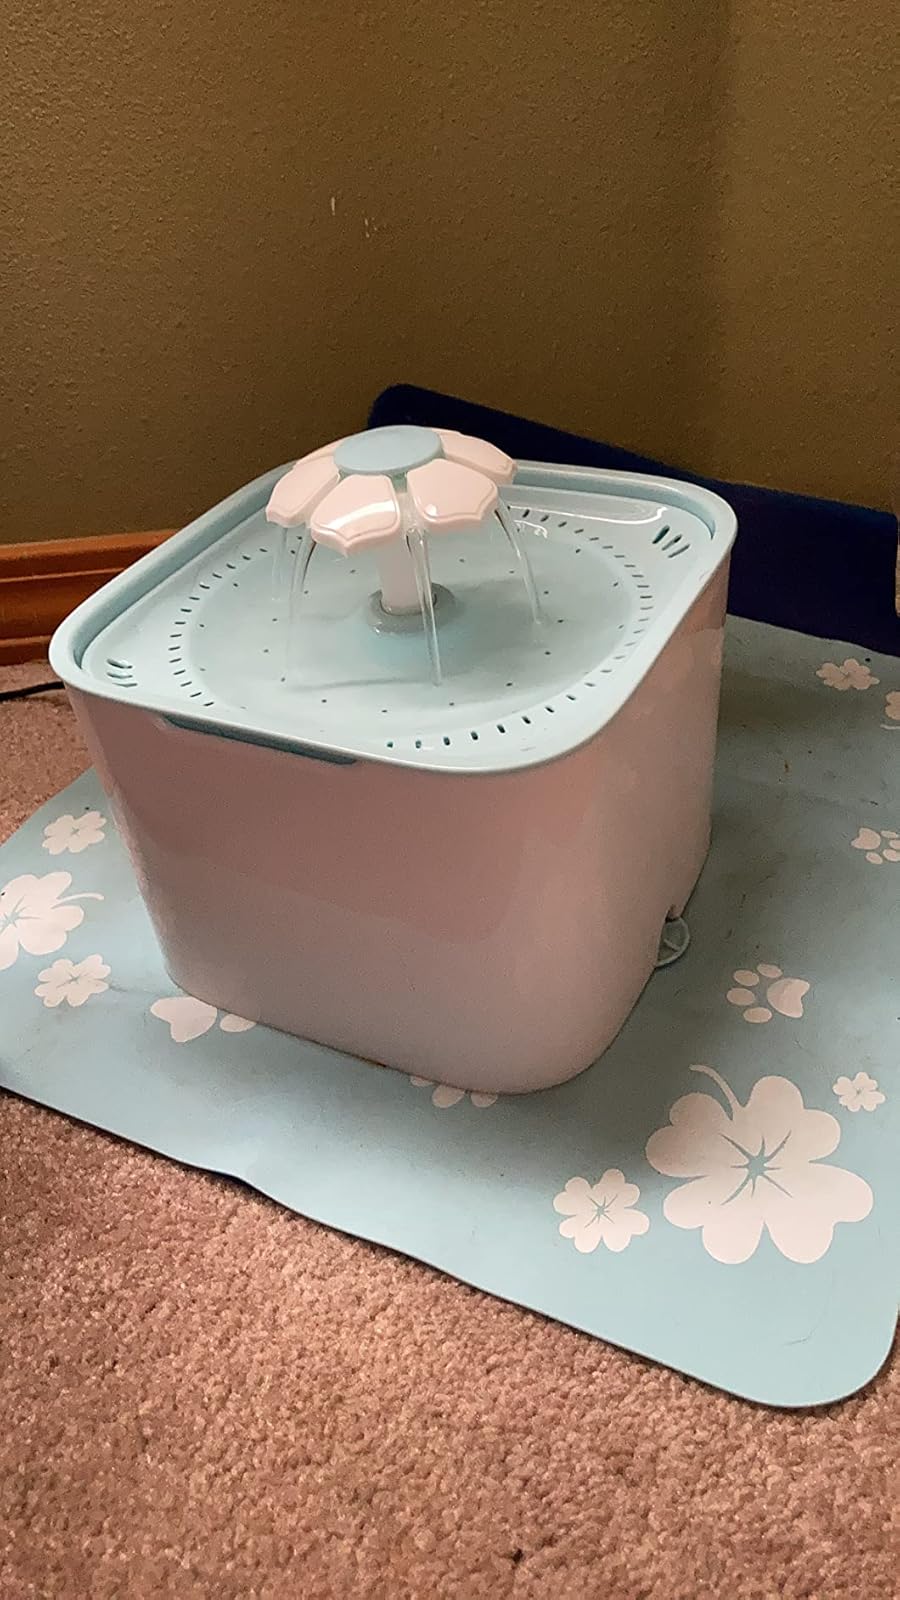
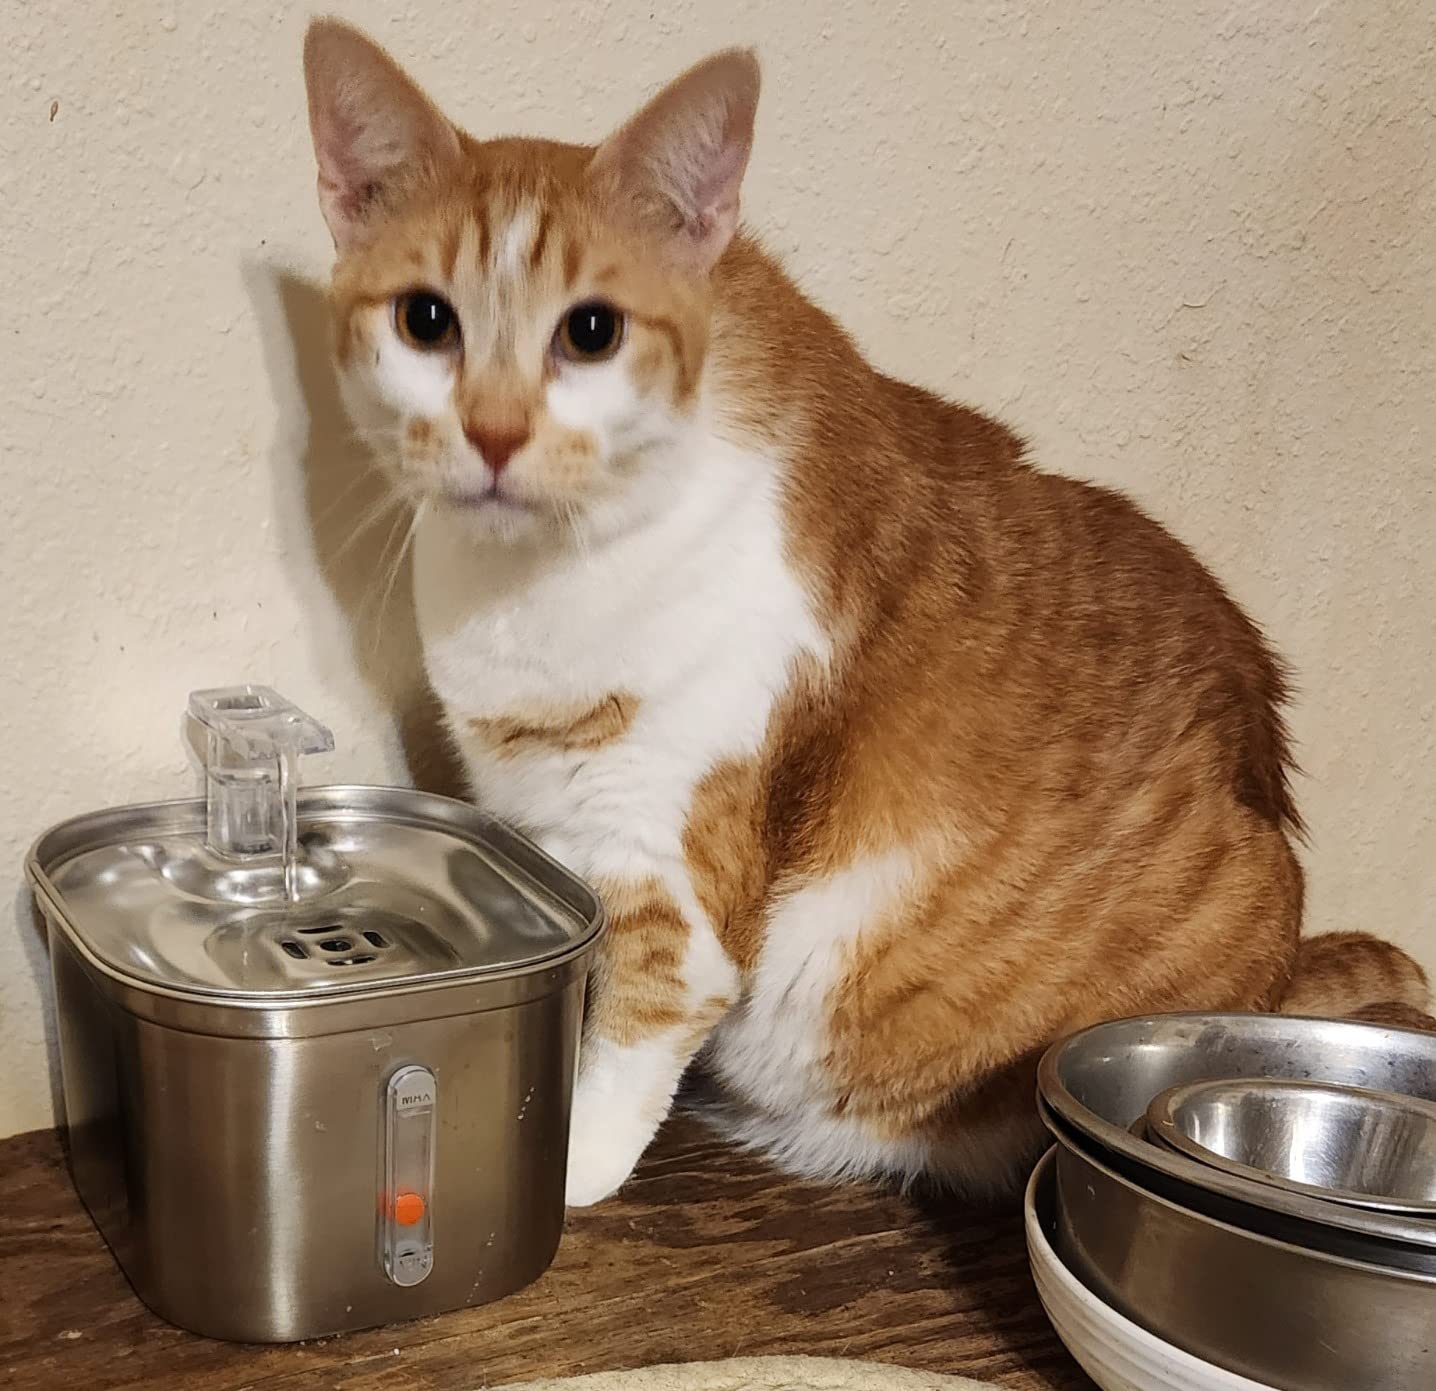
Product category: items_bowl
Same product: no